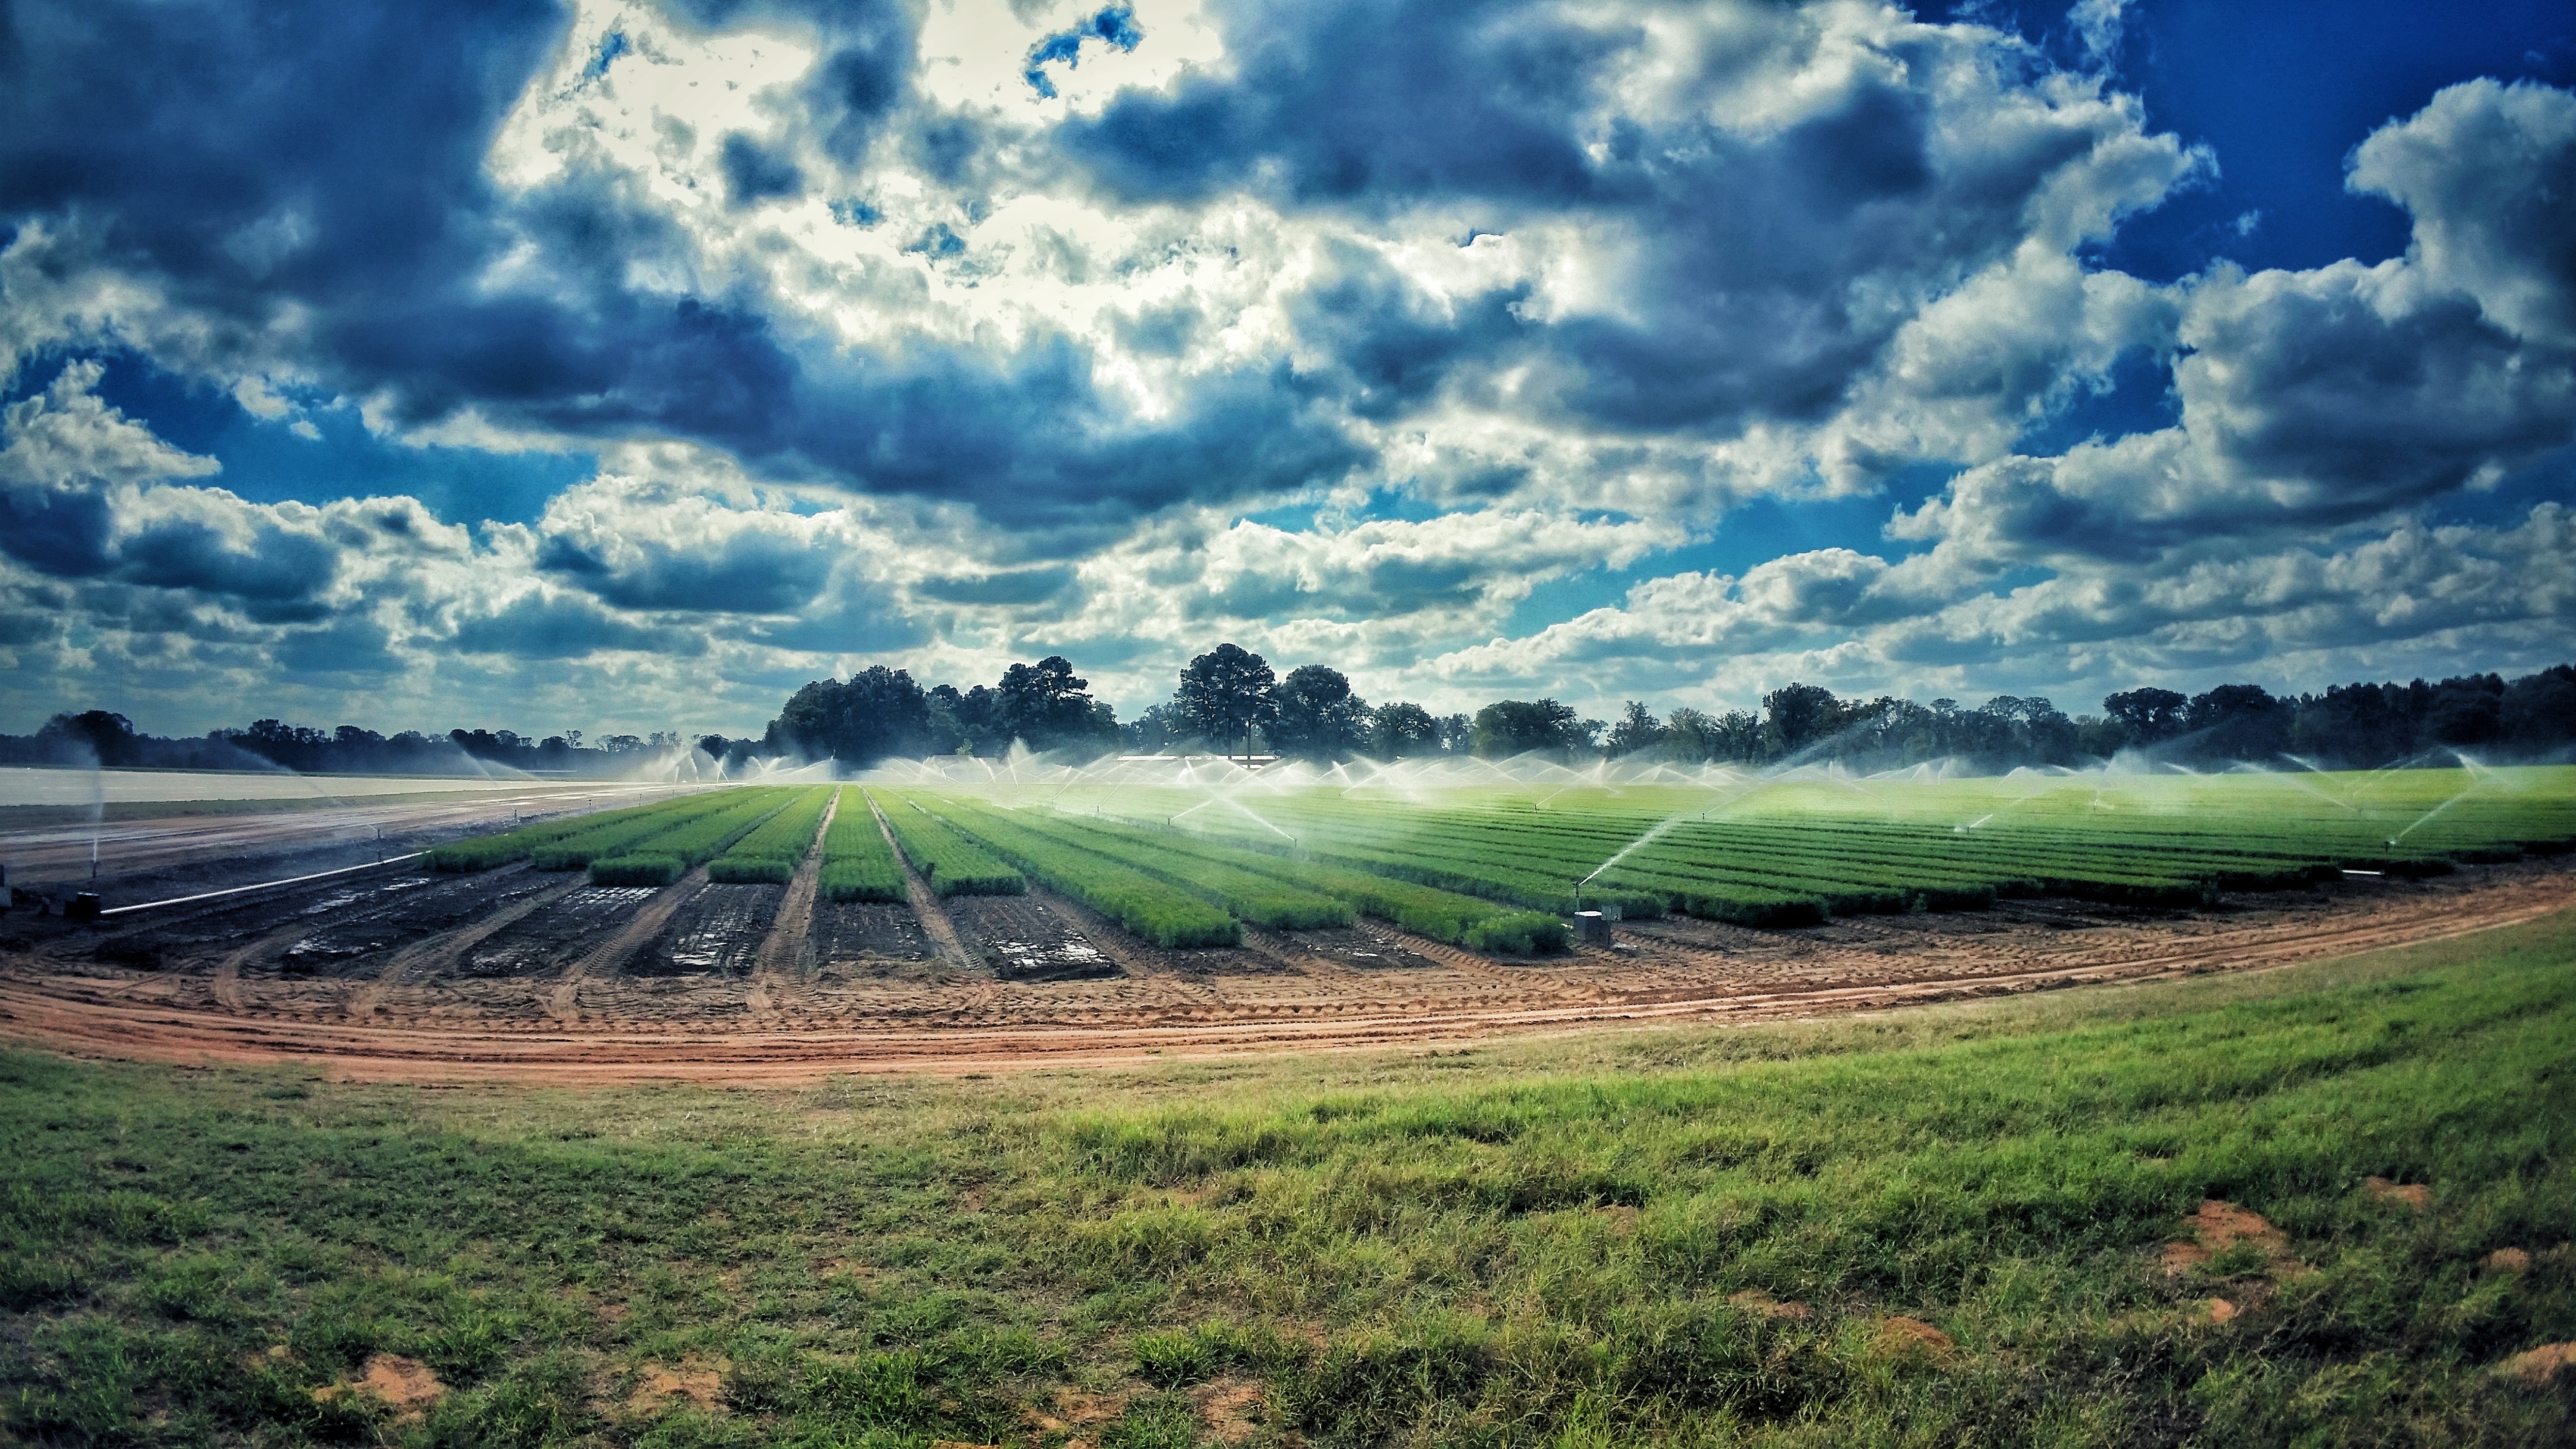
landscape, grass, horizon, cloud, sky, field, meadow, prairie, hill, panorama, agriculture, plain, grassland, plateau, steppe, rural area